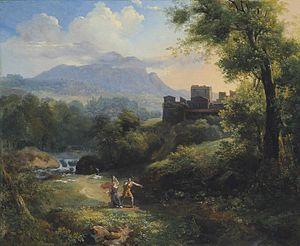
Laure Lévèque est une universitaire spécialisée dans les rapports entre littérature et histoire au XIXᵉ siècle, particulièrement à l'époque du romantisme, et dans l'étude des mémoires et des imaginaires.